André Le Nôtre

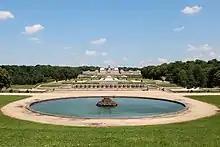
Vaux-le-Vicomte

André Le Nôtre's first major garden design was undertaken for Nicolas Fouquet, Louis XIV's Superintendent of Finances. Fouquet began work on the Château de Vaux-le-Vicomte in 1657, employing the architect Louis Le Vau, the painter Charles Le Brun, and Le Nôtre. The three designers worked in partnership, with Le Nôtre laying out a grand, symmetrical arrangement of parterres, pools and gravel walks. Le Vau and Le Nôtre exploited the changing levels across the site, so that the canal is invisible from the house, and employed forced perspective to make the grotto appear closer than it really is. The gardens were complete by 1661, when Fouquet held a grand entertainment for the king. But only three weeks later, on 10 September 1661, Fouquet was arrested for embezzling state funds, and his artists and craftsmen were taken into the king's service.